Masaryk Democratic Academy

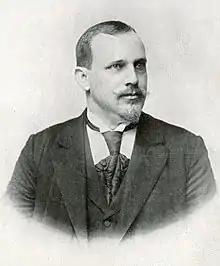
Josef Steiner

Masaryk Democratic Academy (MDA) is a think-tank affiliated with the Social Democracy (SOCDEM). It was founded in 1896 by Josef Steiner and Tomáš Garrigue Masaryk as Masaryk Workers' Academy ("MDA"). Masaryk Workers' Academy changed its name in 2009.